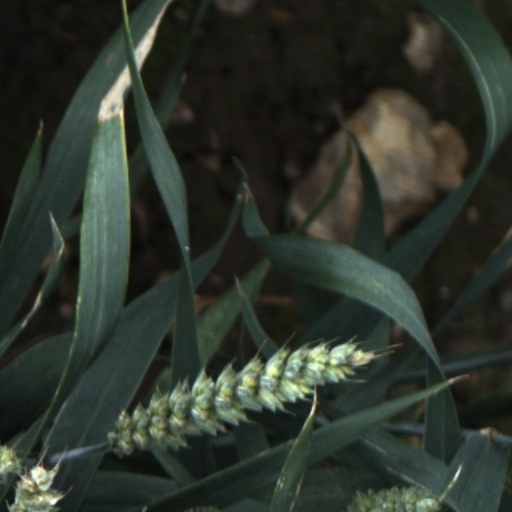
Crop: wheat